Urinary incontinence

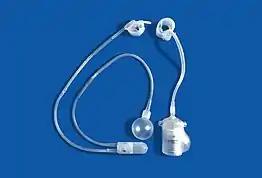
AMS 800 and ZSI 375 artificial urinary sphincters

The artificial urinary sphincter is an implantable device used to treat stress incontinence, mostly in men. The device is made of 2 or 3 parts: The pump, cuff, and balloon reservoir connected to each other by specialized tubes. The cuff wraps around the urethra and closes it. When the person wants to urinate, he presses the pump (implanted in the scrotum), to deflate the cuff, and allow the urine to pass. The cuff regains pressure within a few minutes to regain continence. The European Association of Urology considers the artificial urinary sphincter as the gold standard in surgical management of stress urinary incontinence in men after prostatectomy.